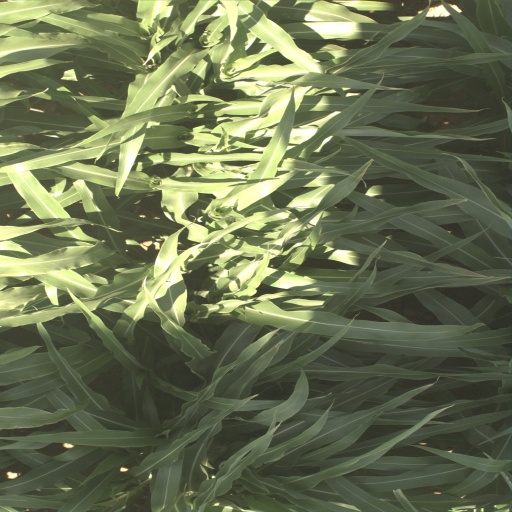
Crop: sorghum